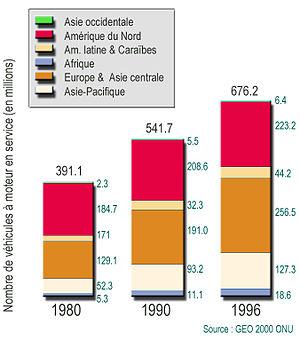
Nombre de véhicules à moteur dans le monde en 1980, 1990, 1996 et augmentation, par grandes régions du monde (sources des données PNUD GEO 2000).
Les impacts environnementaux des transports routiers sont les effets, directs et indirects, des véhicules durant tout leur cycle de vie, ainsi que ceux du réseau routier. Ces effets sont locaux et globaux, ce qui nécessite, comme l'a souhaité l'Union européenne, une approche harmonisée et une coopération inter-États. Certains pays sont, de plus, affectés par les flux routiers internationaux qui les traversent. Cette pollution a des effets différés, à moyen et long termes.